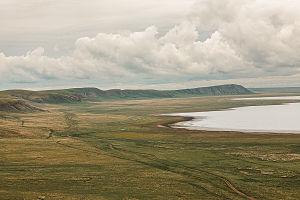
Zapovednik est le terme employé pour décrire, dans les anciennes républiques soviétiques, les aires naturelles protégées, avec pour objectif de les conserver « éternellement vierges ». Il s’agit du plus haut degré de protection environnementale et concerne des zones strictement protégées et dont l’accès au public est restreint.